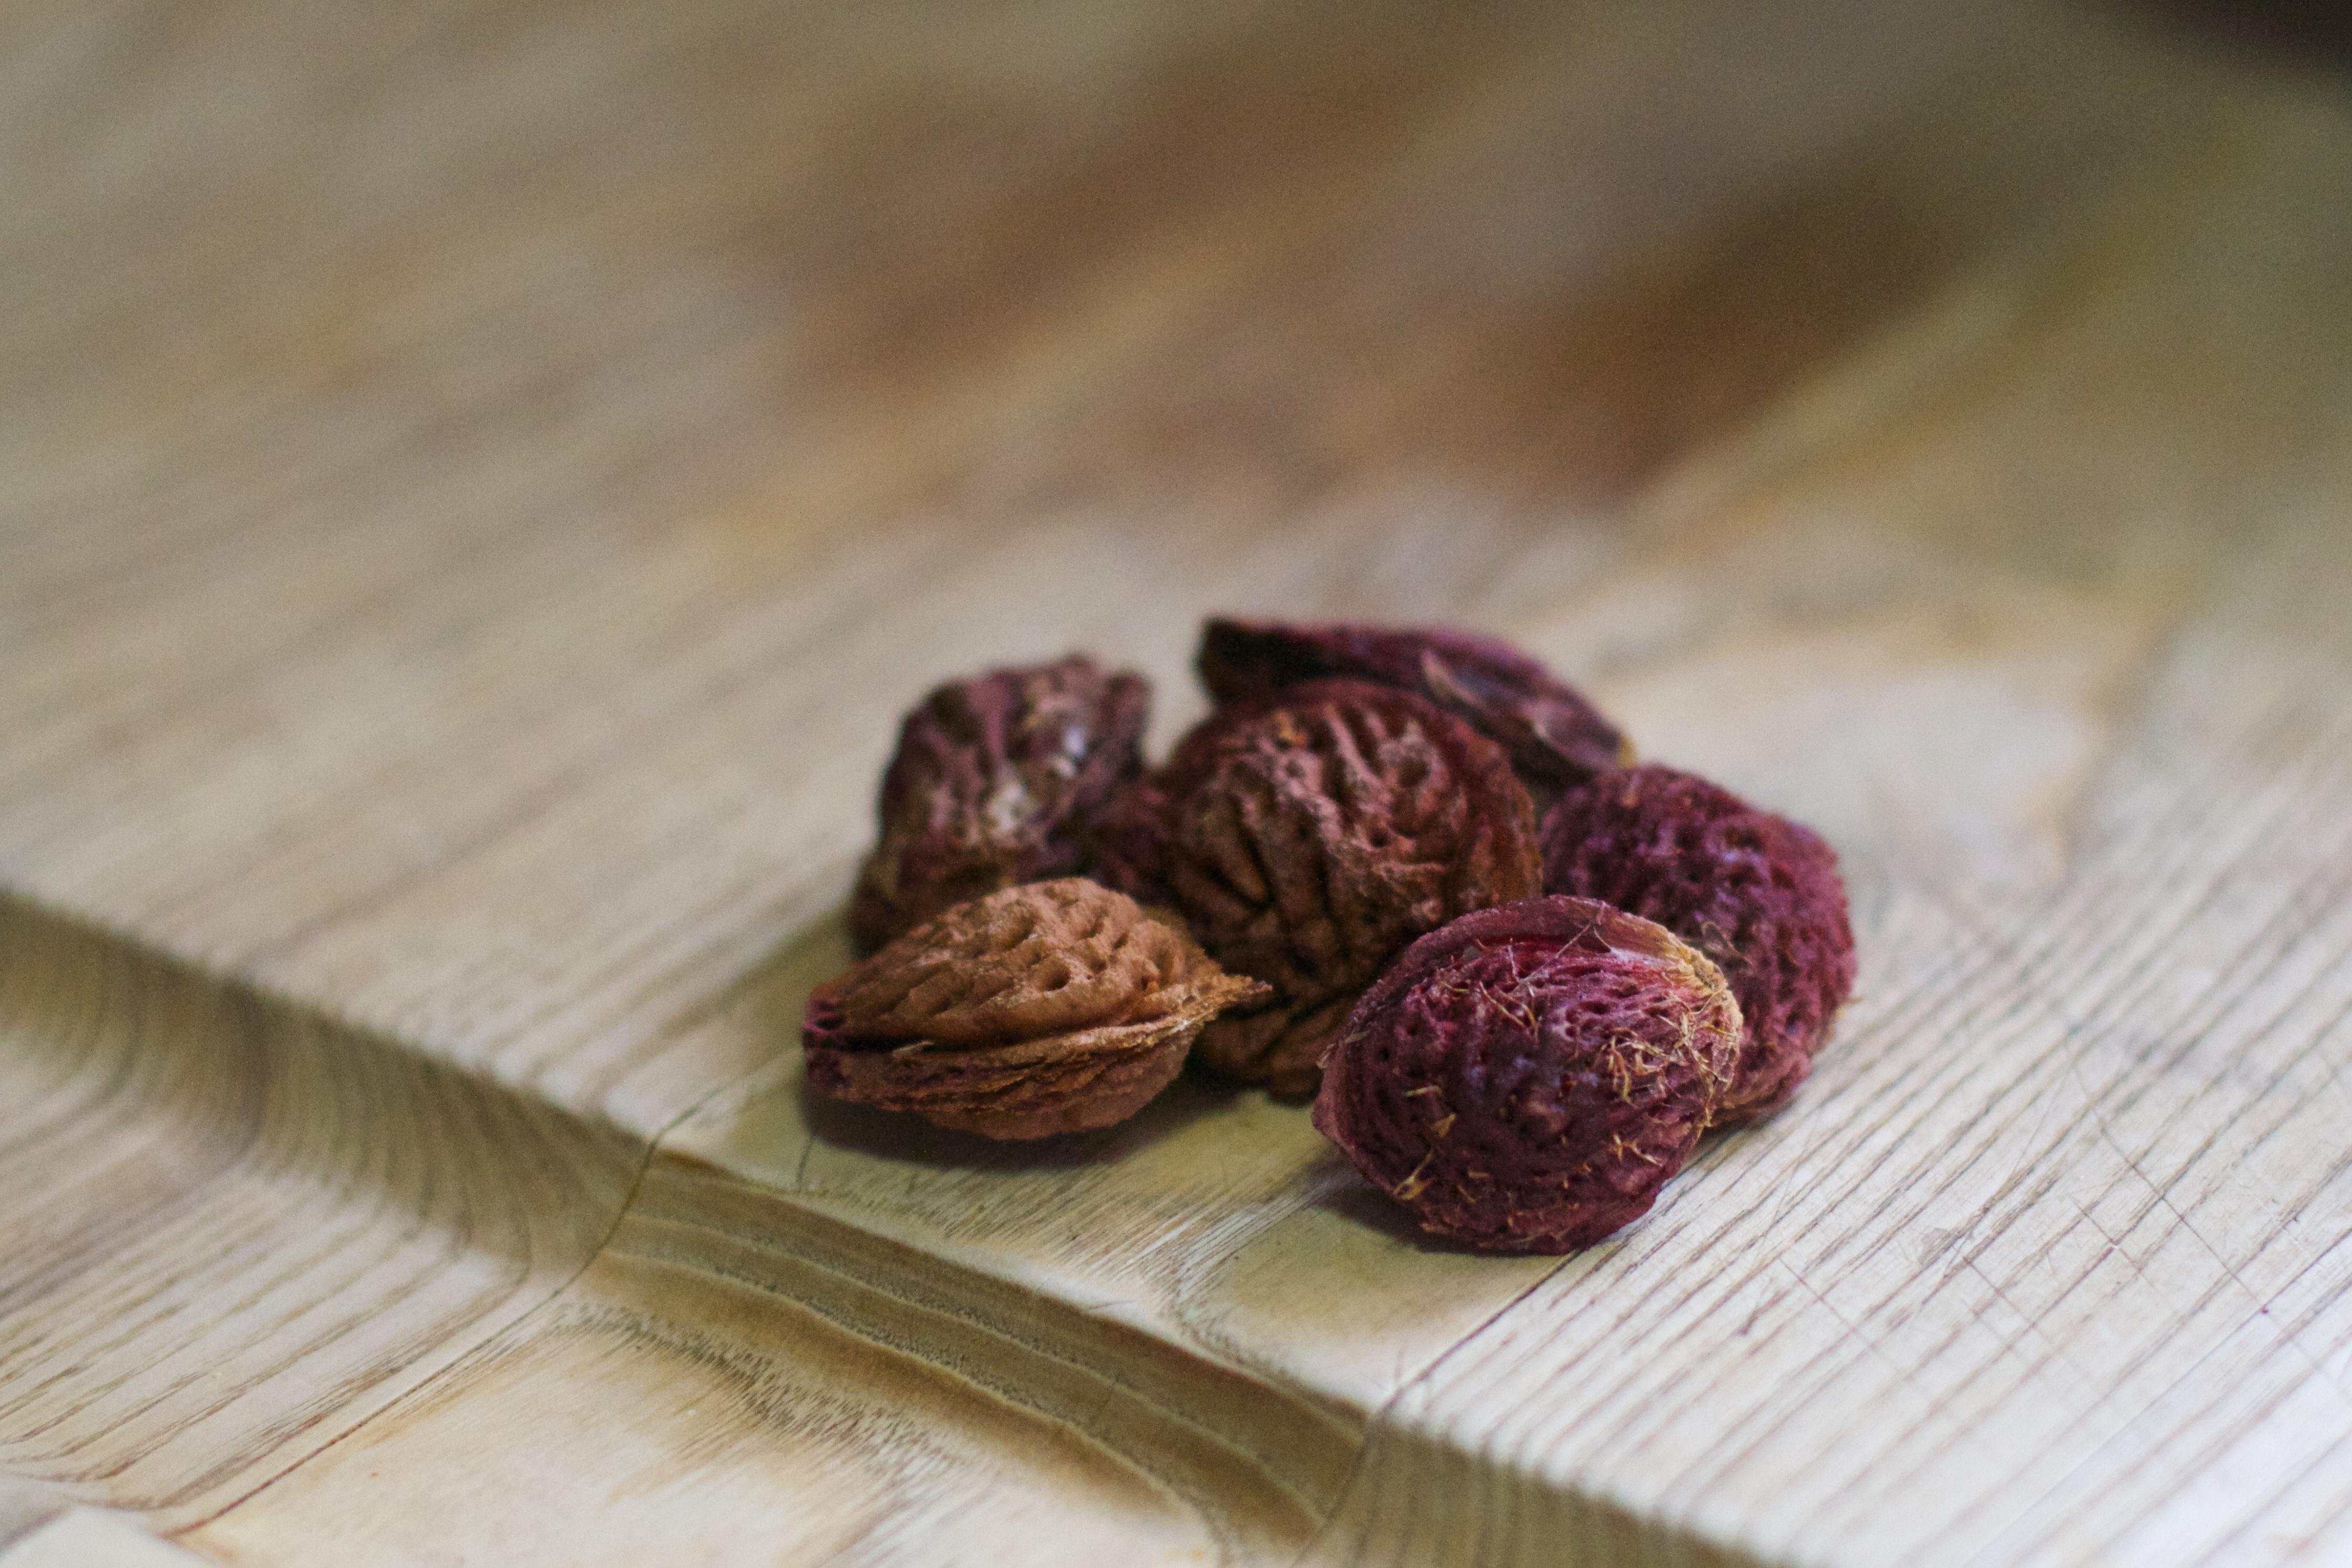
plant, fruit, food, produce, flavor, flowering plant, land plant